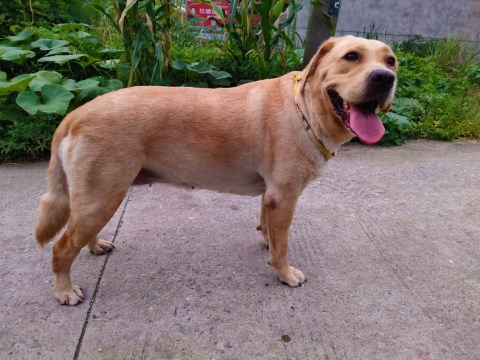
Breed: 3580-n000122-Labrador_retriever